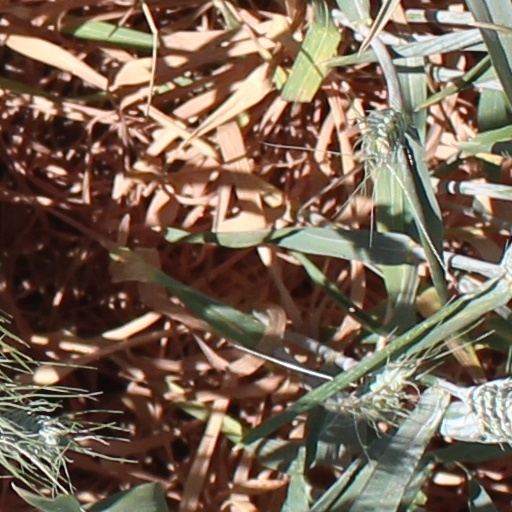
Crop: wheat